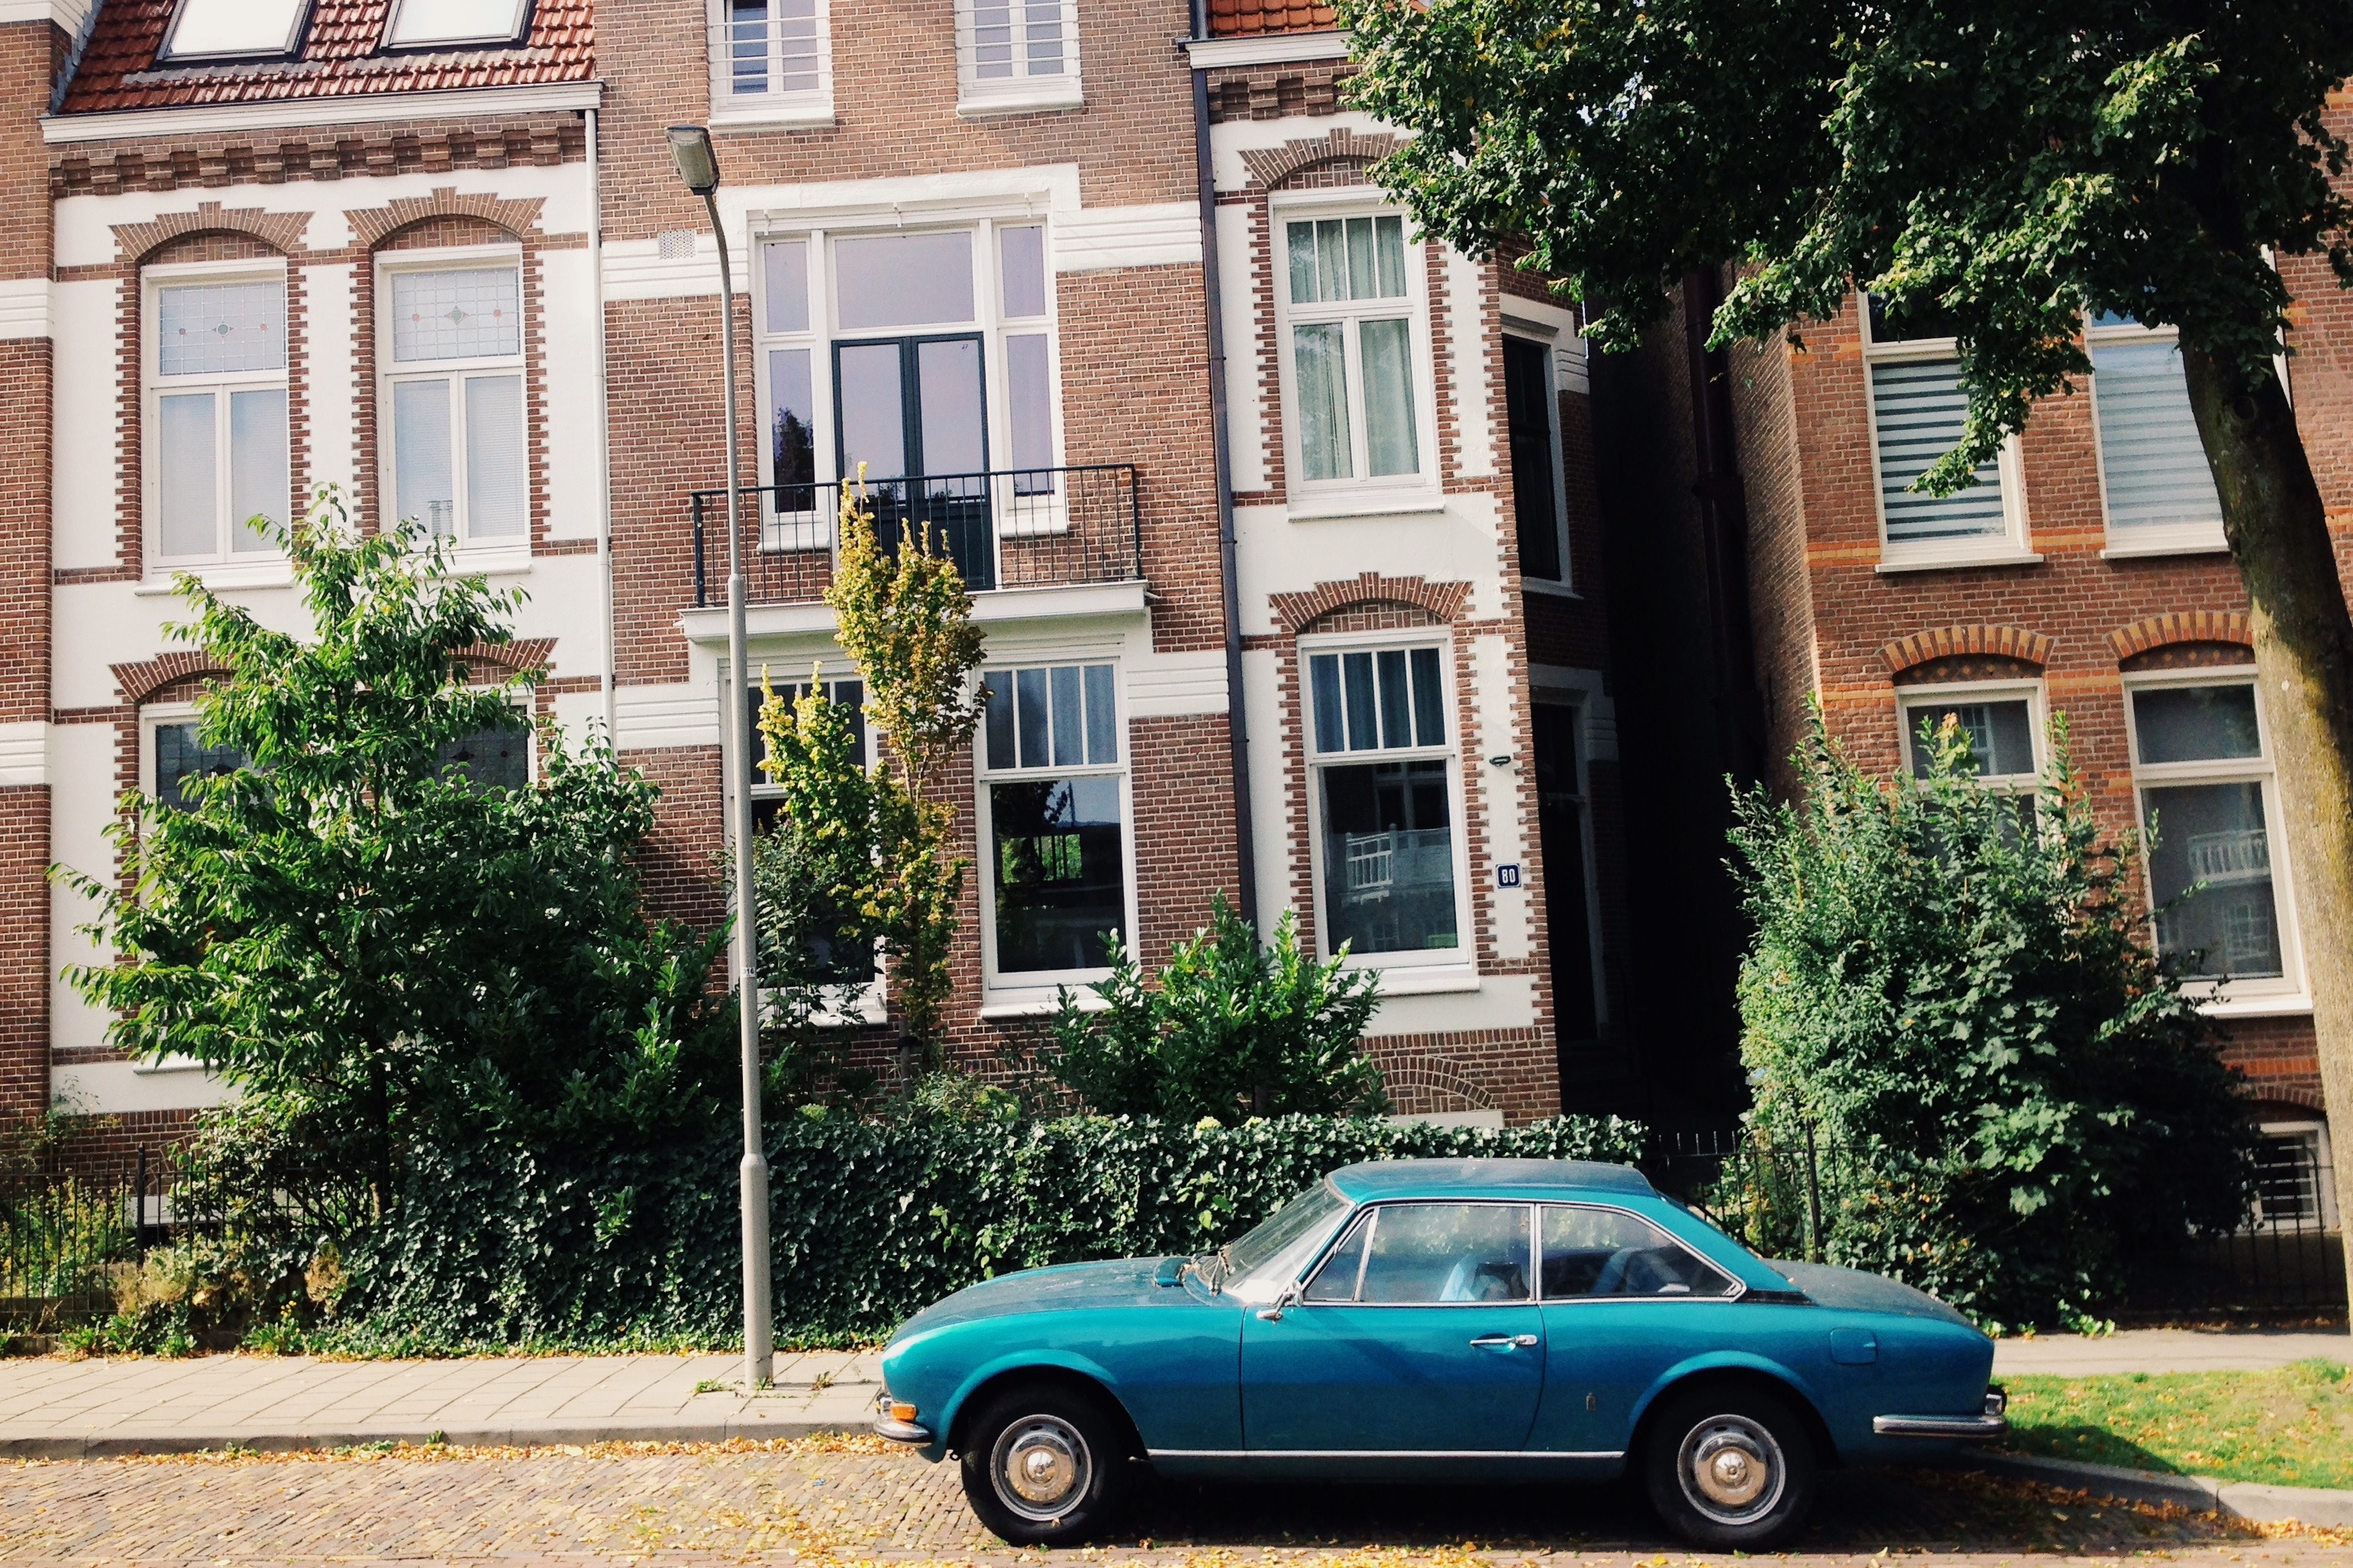
car, vehicle, neighbourhood, land vehicle, automobile make, luxury vehicle